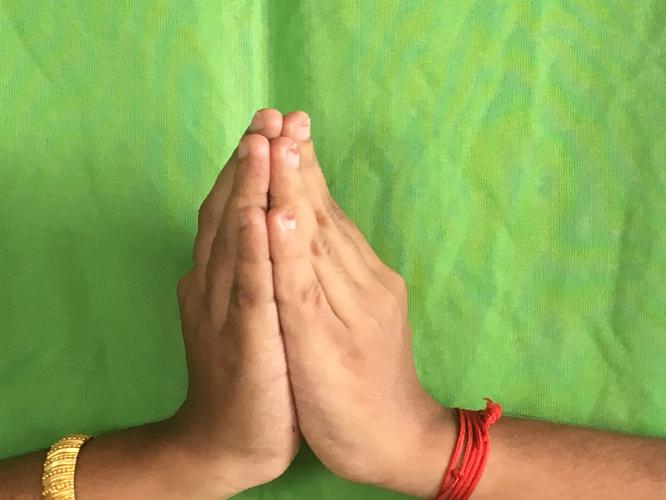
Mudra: Anjali
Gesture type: double_hand